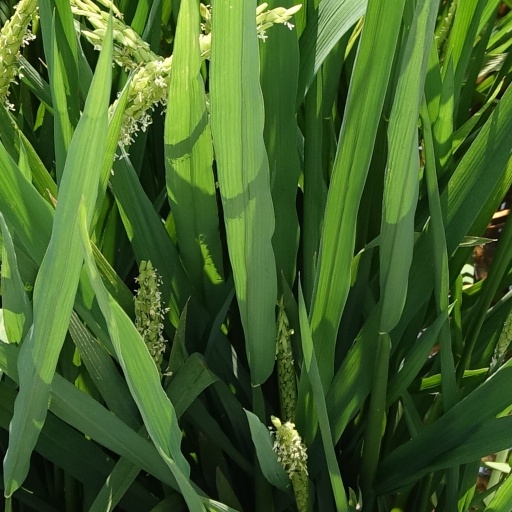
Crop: rice